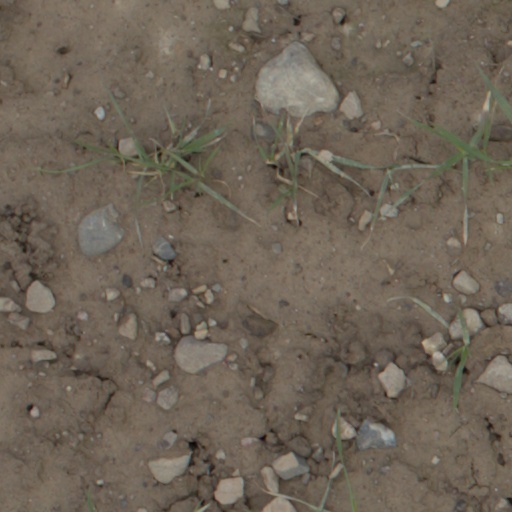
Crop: wheat